California Golden Bears football

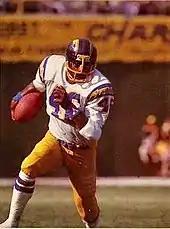
Former Cal running Chuck Muncie pictured with the San Diego Chargers in 1981 set several Cal school records and finished as runner-up for the Heisman Trophy in 1975

In the 1980s, the program returned to mediocrity, with Cal posting only one winning season in the entire decade, in 1982. The team was coached by Cal's former quarterback Joe Kapp and is most known for what happened in the annual Big Game against Stanford, which became known as The Play. Led by quarterback John Elway, Stanford made a field goal with only four seconds left in the game, resulting in the Cardinal taking a one-point lead. In the ensuing kickoff return, Cal used five laterals to score a touchdown and turn certain defeat into a 25–20 victory. The Play is considered to be one of the most memorable moments in college football history. Following that game, Cal did not have a winning season until 1990. That year's the team was led by head coach Bruce Snyder. The team finished 4th in the Pac-10, with even greater improvement coming in the following year. The Bears finished the 1991 season in 2nd place in the conference, and were invited to play against the Clemson Tigers in the Florida Citrus Bowl. While the Tigers finished first in the Atlantic Coast Conference, they were thoroughly defeated by the Bears 37–13. Because of salary negotiation problems with Cal's new athletic director, Snyder left Cal for the Arizona State Sun Devils right after the Citrus Bowl. In 1993 and under Cal's next coach Keith Gilbertson, Cal went 9–4 overall and 4–4 in the Pac-10, finishing in 5th place. The team did not have a better season during the next 10 years; in 2001 under coach Tom Holmoe, the Bears won only one game.